Susan Visser

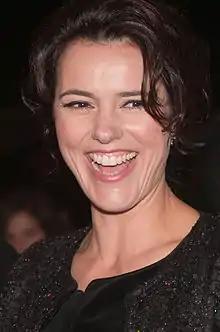

Susan Visser (born 15 October 1965) is a Dutch film actress. She has appeared in more than forty films and television shows since 1990. She is best known for her role as Anouk Verschuur in Gooische Vrouwen.